Governor's Mansion Historic District

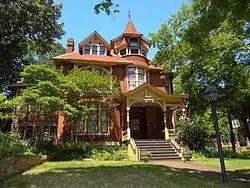
Contributing property within the District

The Governor's Mansion Historic District is a historic district covering a large historic neighborhood of Little Rock, Arkansas. It was listed on the National Register of Historic Places in 1978 and its borders were increased in 1988 and again in 2002. The district is notable for the large number of well-preserved late 19th and early 20th-century houses, and includes a major cross-section of residential architecture designed by the noted Little Rock architect Charles L. Thompson. It is the oldest city neighborhood to retain its residential character.